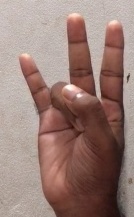
ASL sign: 7